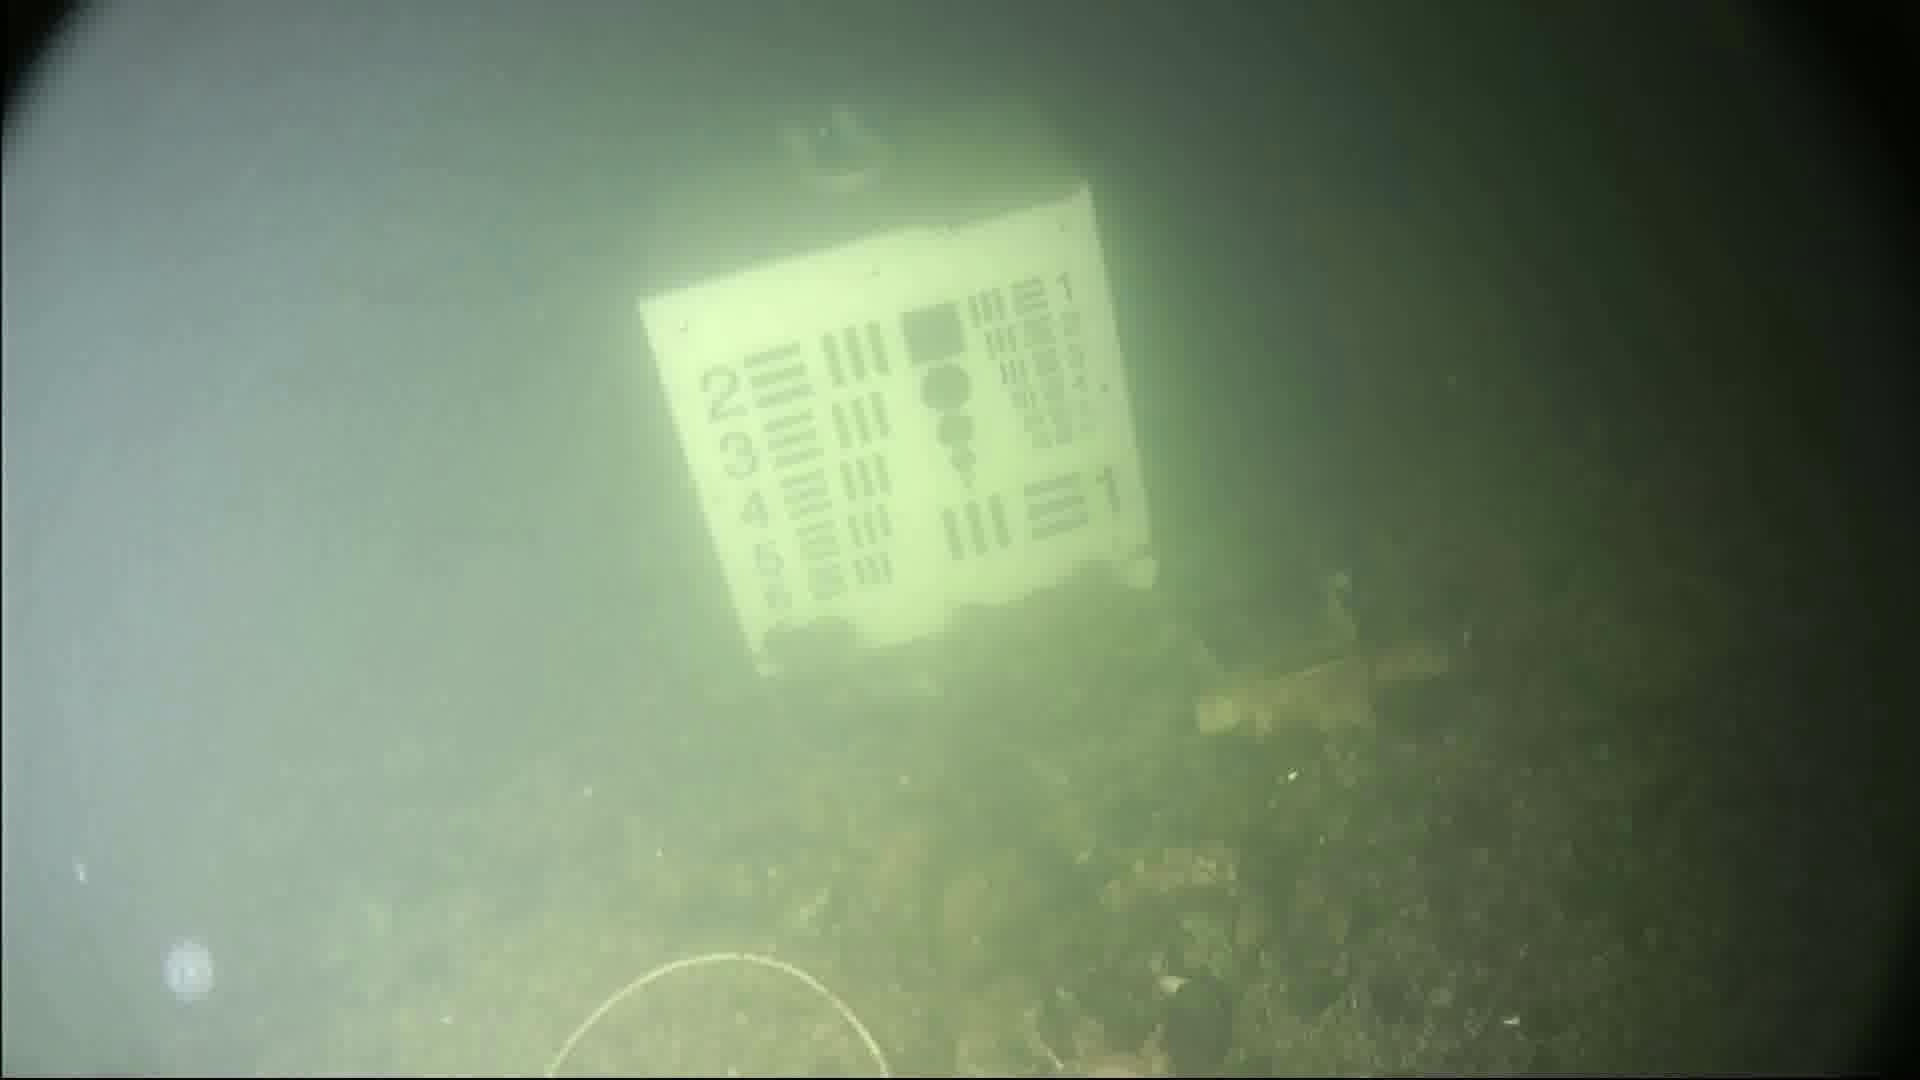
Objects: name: crab
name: jellyfish